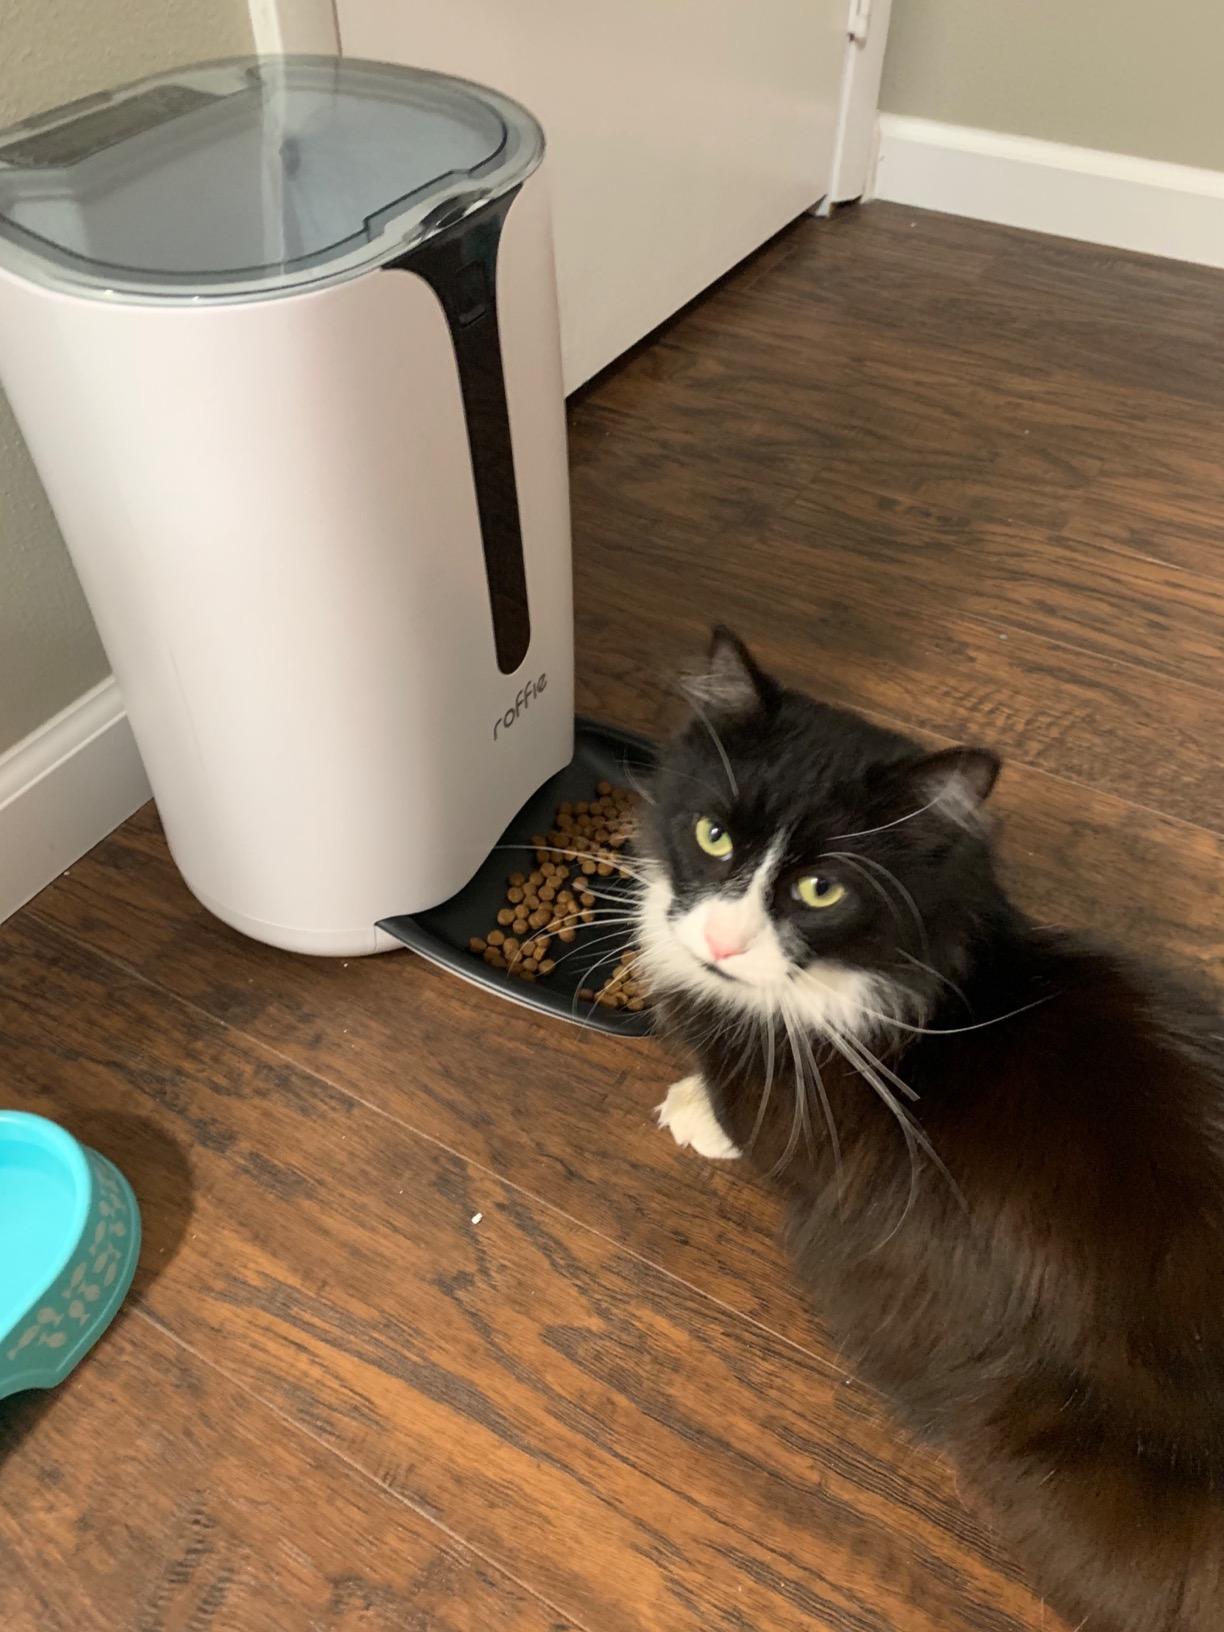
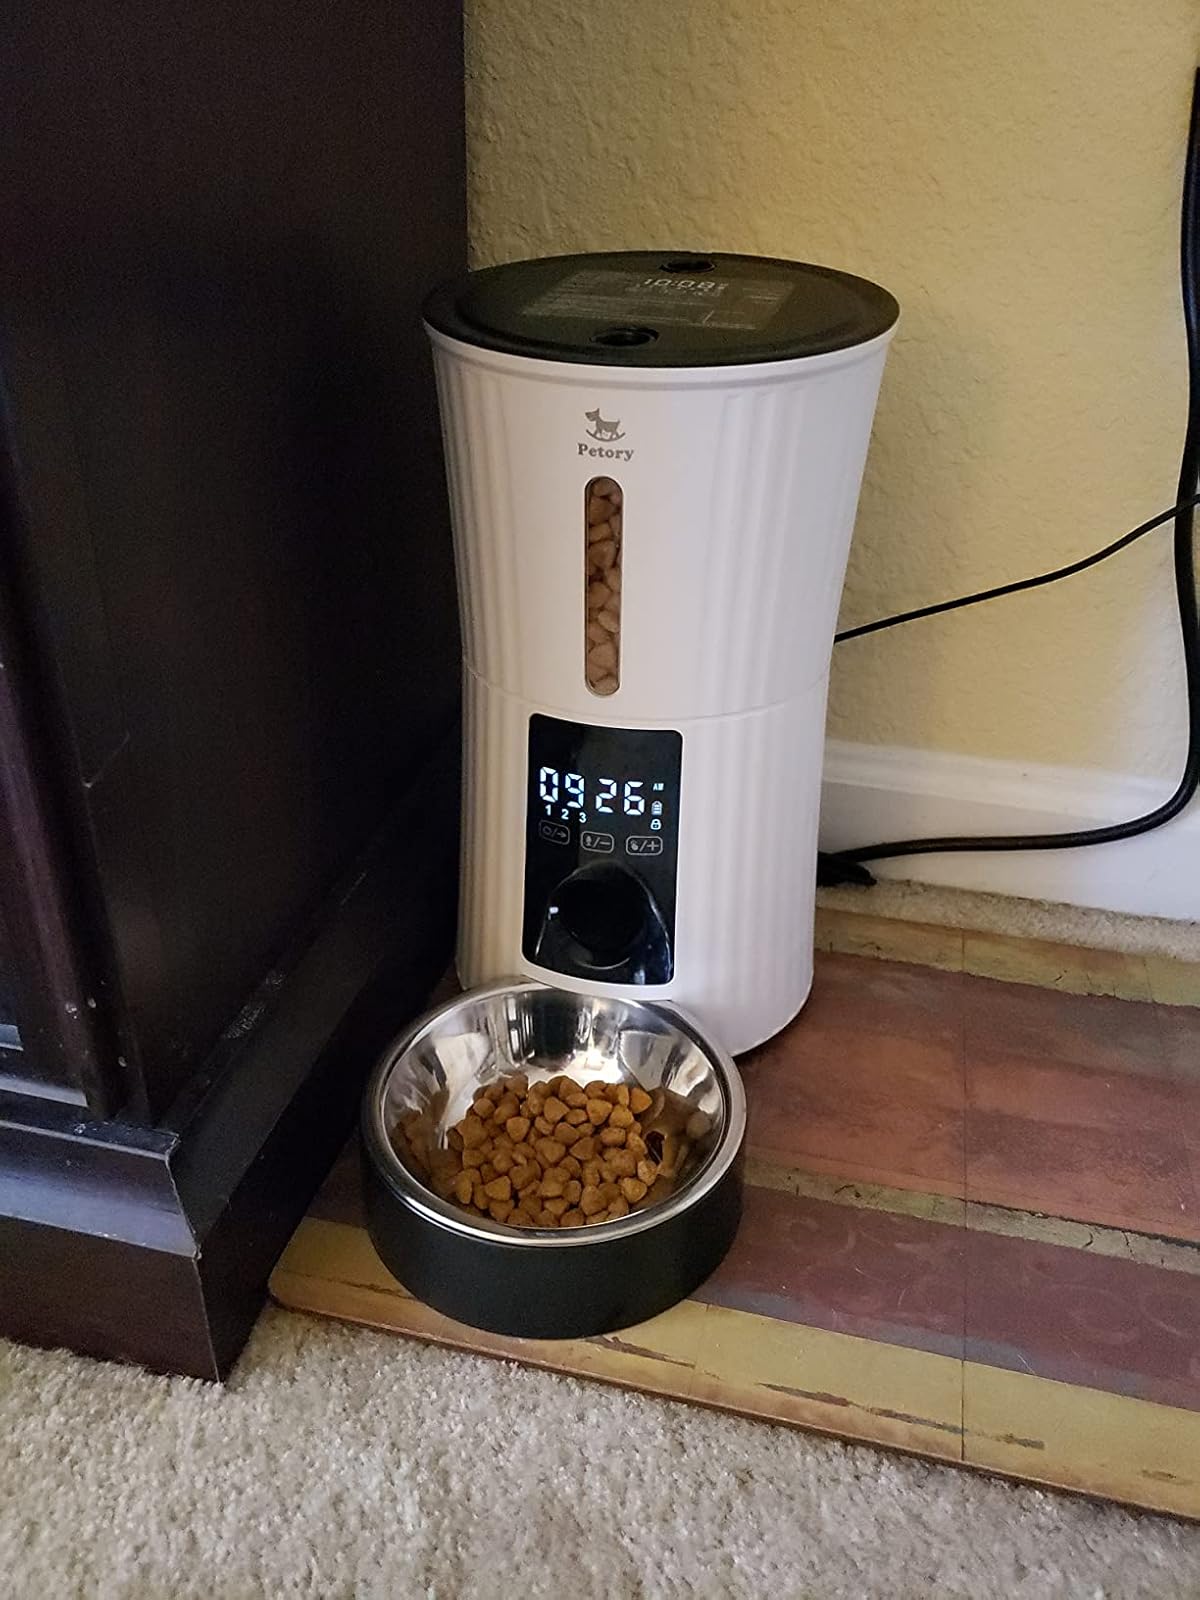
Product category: items_feeder
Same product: no